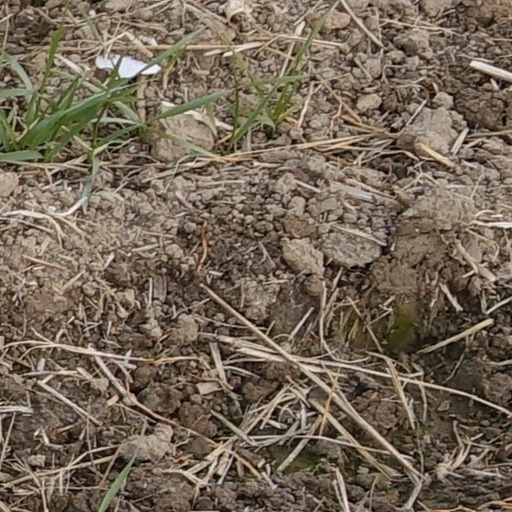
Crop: wheat